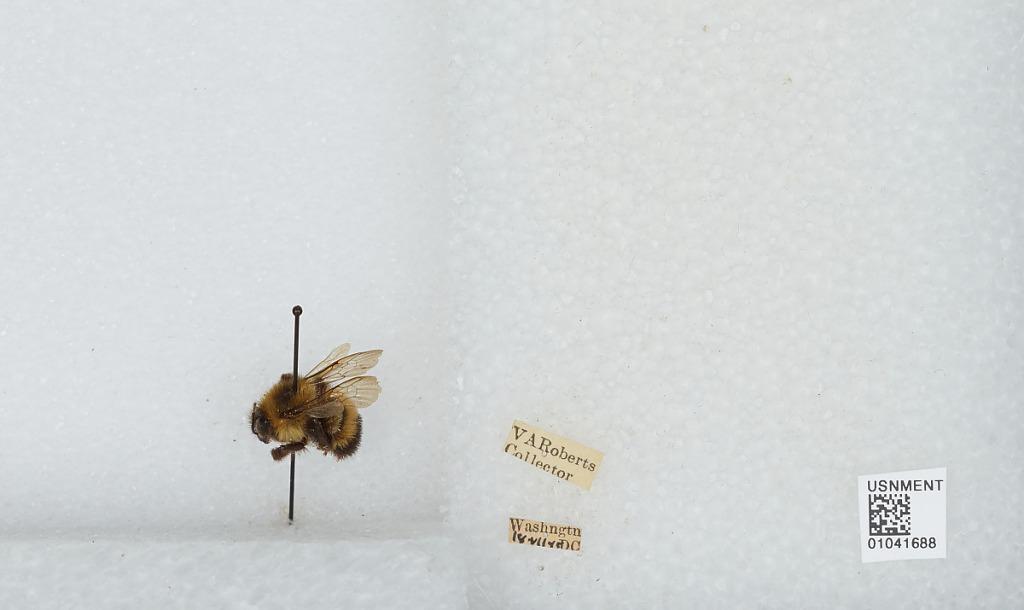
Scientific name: Bombus sp.
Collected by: V. Roberts
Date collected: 1915-7-18
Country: United States
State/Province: District of Columbia
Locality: Washington
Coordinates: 38.9047, -77.0164